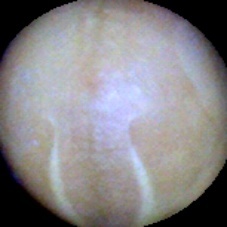
Label: Intact